WCCO-TV

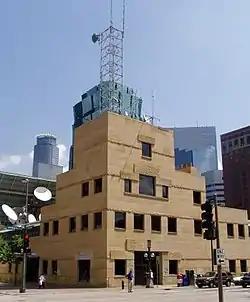
The WCCO building in downtown Minneapolis

WCCO-TV's roots originate with a radio station, but not WCCO (830 AM). WRHM, which signed on the air in 1925, is the radio station to which WCCO-TV traces its lineage. In 1934, two newspapers—the "Minneapolis Tribune" and the "Saint Paul Pioneer Press-Dispatch"—formed a joint venture by the name of "Twin Cities Newspapers", which purchased the radio station and changed its call letters to WTCN. Twin Cities Newspapers later expanded into the fledgling FM band with WTCN-FM, and shortly thereafter to the then-new medium of television with the launch of WTCN-TV on July 1, 1949, becoming Minnesota's second television station, broadcasting from the Radio City Theater at 50 South 9th Street in downtown Minneapolis. The station's first president was Robert Ridder. Channel 4 has been a primary CBS affiliate since its sign on; it is the only major commercial station in the Minneapolis–St. Paul market not to have changed its primary affiliation. However, it had a secondary affiliation with ABC during its early years, from 1949 to 1953, until a new station using the WTCN-TV calls (now KARE-TV) picked up the ABC affiliation, retaining it from its 1953 sign on until 1961 when it became an independent station; it has been affiliated with NBC since 1979.